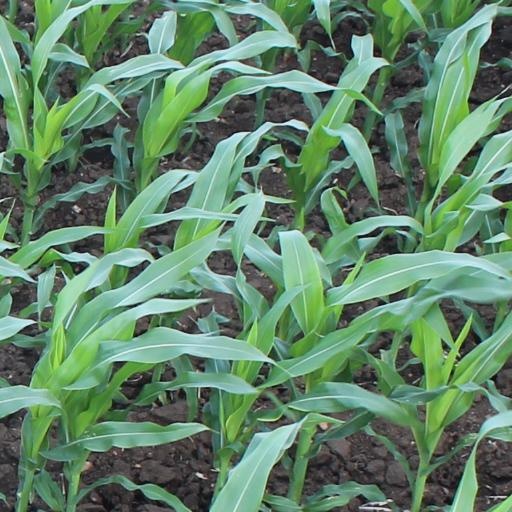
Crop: maize; corn